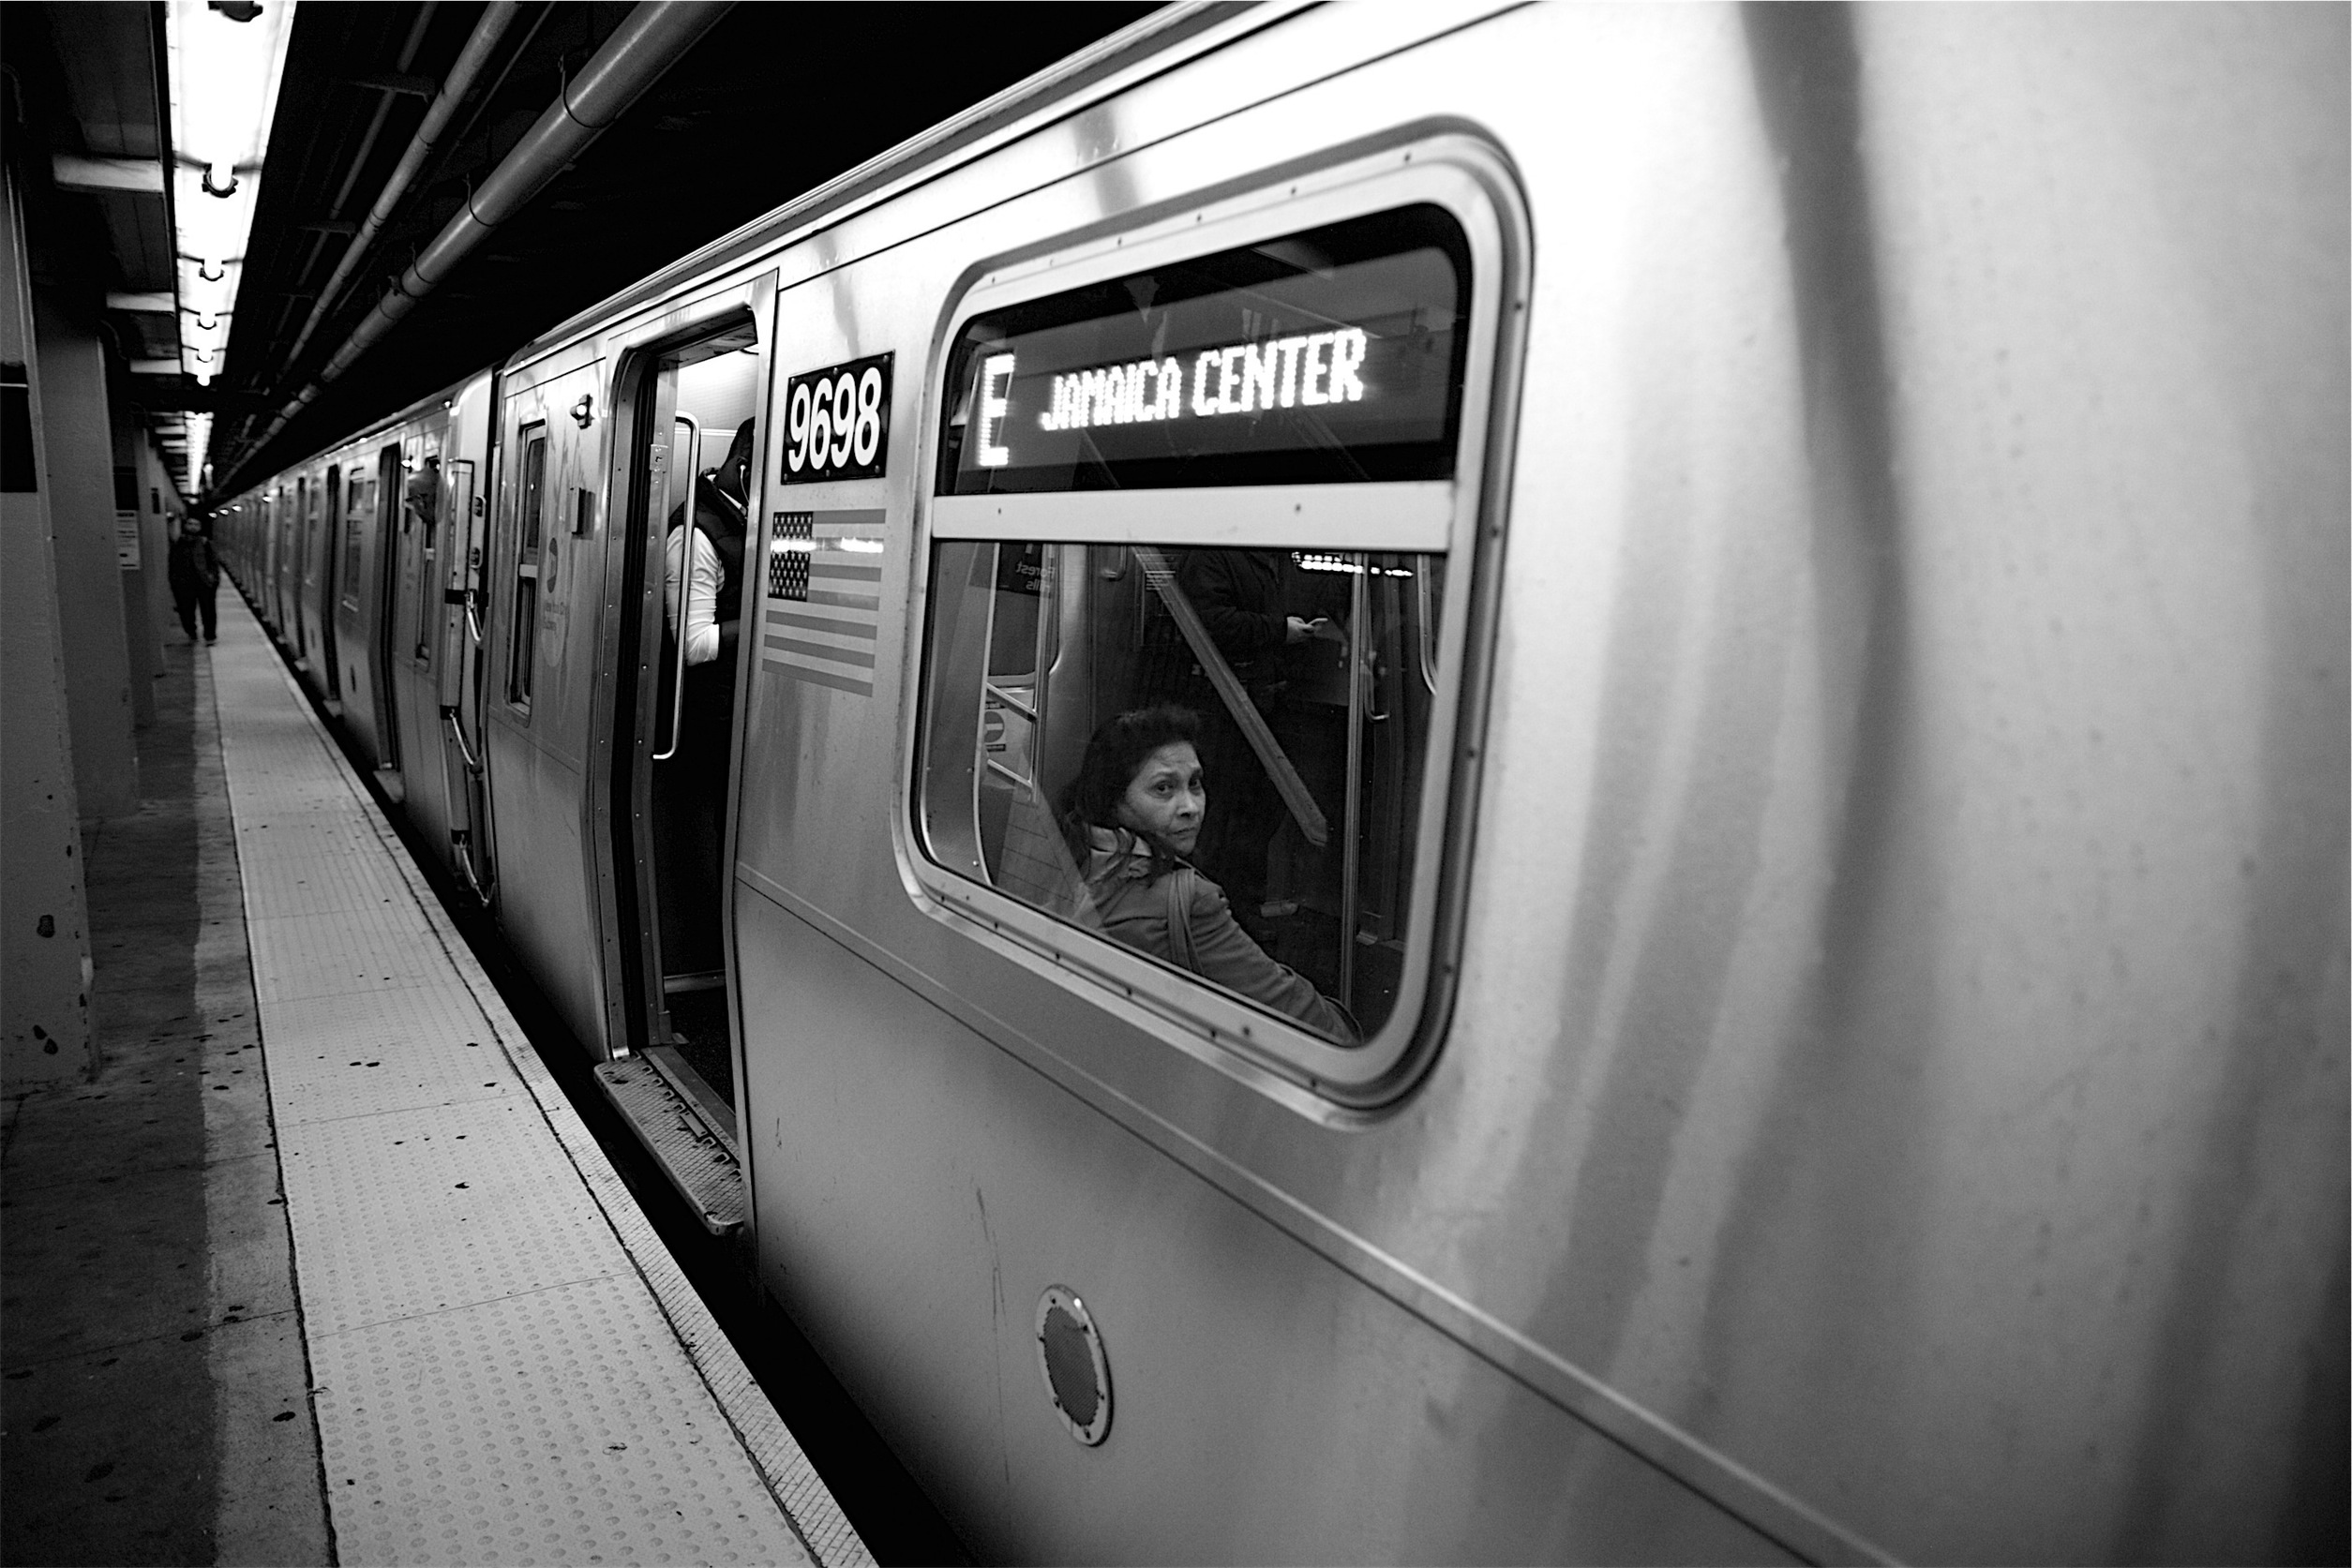
black and white, white, photography, urban, train, subway, transportation, transport, vehicle, station, black, monochrome, public transport, reflex camera, digital camera, snapshot, monochrome photography, digital slr, single lens reflex camera, rapid transit